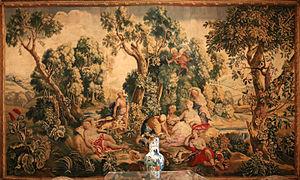
Tapisserie des Gobelins du XVIIIe siècle représentant le retour de chasse de Diane d'après les cartons de Charles de La Fosse (1636-1716). Laine et soie, 7 fils au cm, signature en bas à droite.
Le musée Louis Vouland à Avignon présente, dans un hôtel particulier de Villeneuve-Esclapon, une riche collection d'arts décoratifs représentative des XVIIᵉ et XVIIIᵉ siècle avec du mobilier parisien, des faïences du Midi, de l'orfèvrerie, des tapisseries et des tableaux.